Julián Íñiguez de Medrano

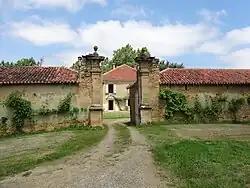
Entrance at the Château de Verlus

Julián Íñiguez de Medrano descended from the noble House of Medrano, a family well-versed in academia, with many members producing prominent works of their own. The full title of his book is: